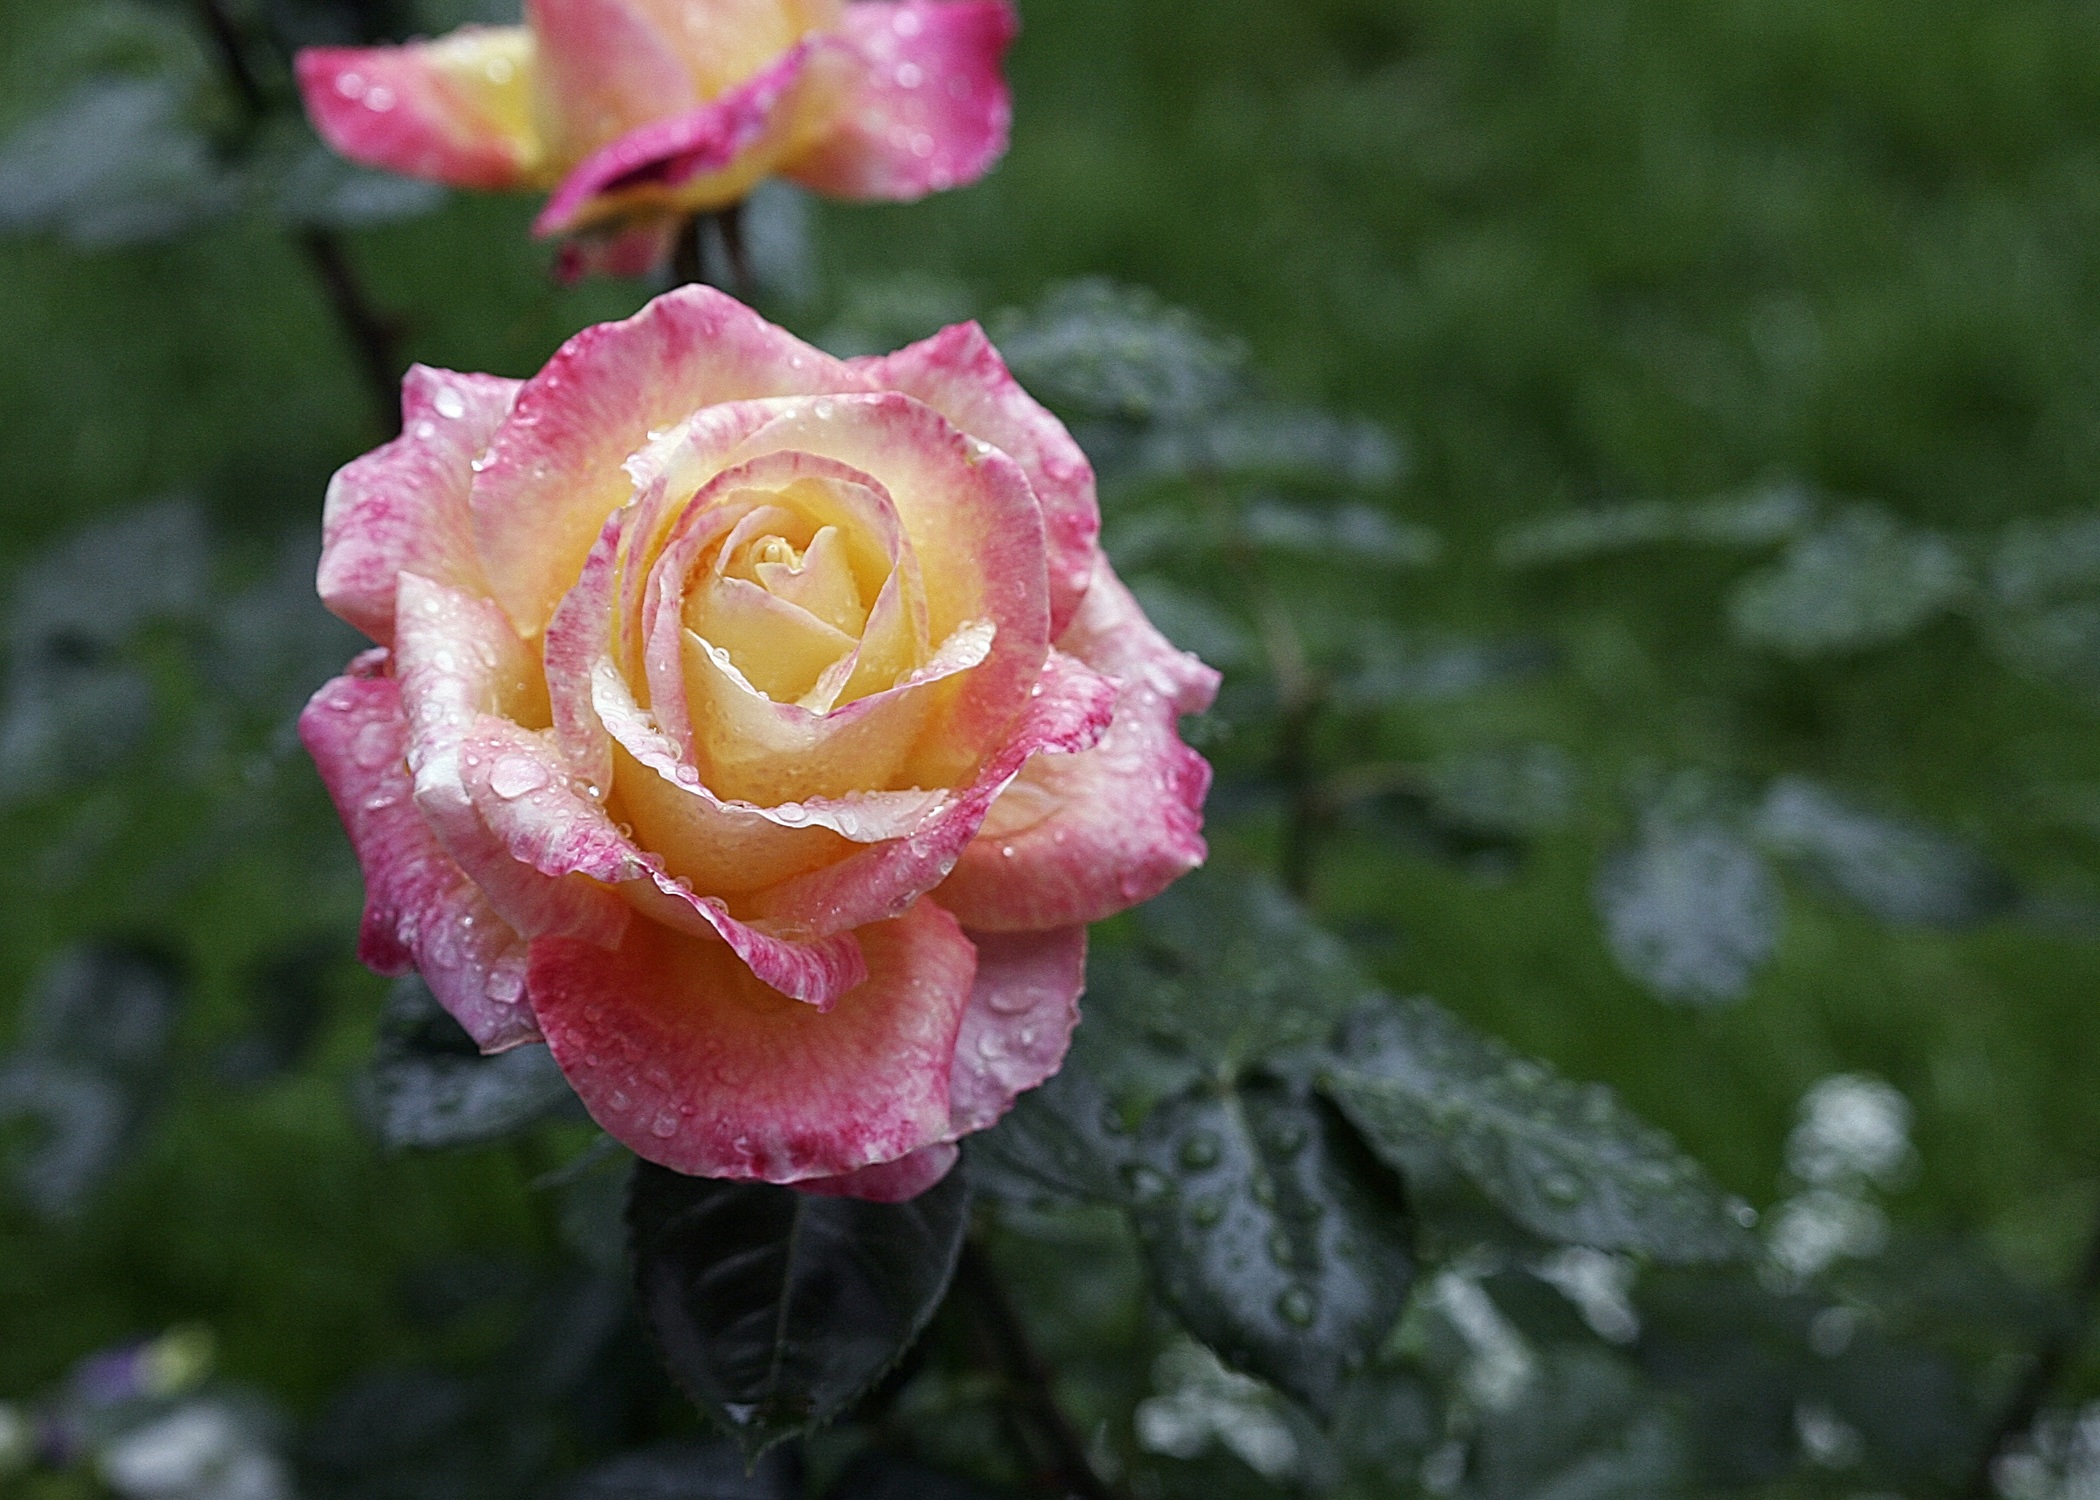
blossom, plant, flower, petal, rose, spring, flora, petals, pink rose, floribunda, yellow rose, macro photography, flowering plant, garden roses, rose family, plant stem, land plant, rose order